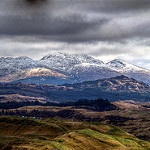
Label: mountain